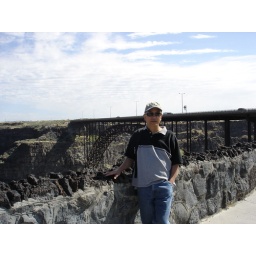
Perrine Bridge, Highway 93 over the Snake River in Twin Falls, ID (Sometimes, you may see base jumping here.)